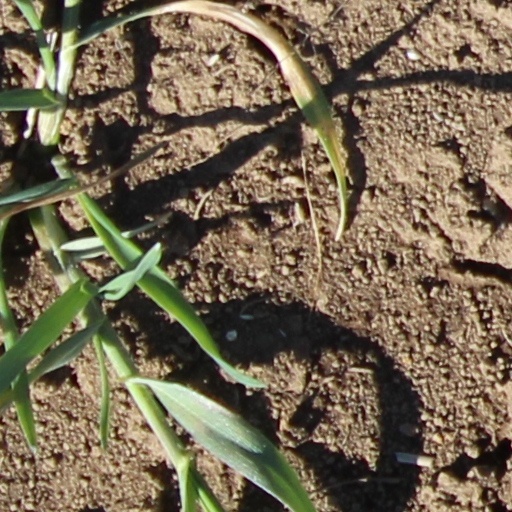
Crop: wheat